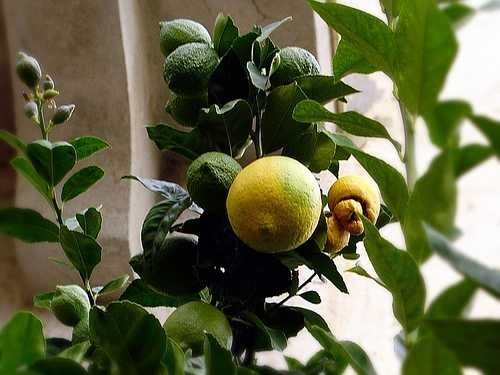
Label: Lemon